London Symphony Orchestra

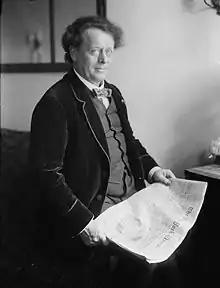
Willem Mengelberg

In its early years Richter was the LSO's most frequently engaged conductor, with four or five concerts every season; the orchestra's website and Morrison's 2004 book both count him as the orchestra's first chief conductor, though the 1911 "Musical Times" article indicates otherwise. Richter retired from conducting in 1911, and Elgar was elected conductor-in-chief for the 1911–12 season. Elgar conducted six concerts, Arthur Nikisch three, and Willem Mengelberg, Fritz Steinbach and Gustave Doret one each. As a conductor Elgar did not prove to be a big enough box-office draw, and after one season he was replaced by the charismatic Hungarian maestro Nikisch.